Dodge 50 Series

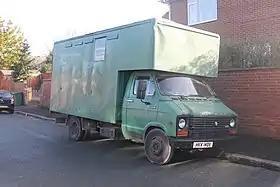
1980 Dodge 50

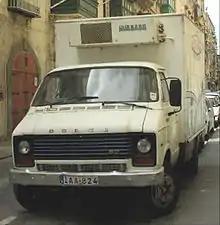
Dodge 50 with refrigeration unit for "Benna"-Milk in Malta

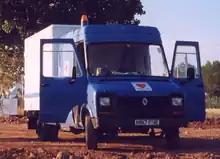
Renault Dodge 50 "B56" (5600kg) with crew-cab and box body, formerly of British Gas, seen here working for Aid Convoy on a humanitarian project to the former Yugoslavia.

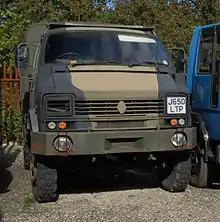
4x4 Reynolds Boughton RB44 of the British Army

The Dodge 50 Series, later known as the Renault 50 Series, were light commercial vehicles produced in the UK by Chrysler Europe and later Renault Véhicules Industriels between 1979 and 1993 as a replacement for the earlier Dodge Walk-Thru stepvan and smaller Dodge Spacevan cab-over van. The Dodge 50 series utilized the same cab as the American Dodge B series vans, modified to cater for European regulations and needs. The chassis, however, was British-designed and had no parts shared with the significantly bigger American van.